James Yap

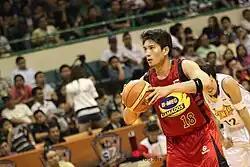
Yap preparing to shoot a free throw in 2012.

Standing at , Yap plays the shooting guard position, but is also capable of playing small forward. Yap is a player who constantly attacks the basket and is known for his ability to convert difficult layups. He is known for his ability to create shots for himself and is a competent three-point shooter.